Glen Rose

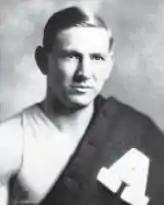

Glen Rose (April 23, 1905 – September 3, 1994) was an American college football and college basketball coach. He served as the head basketball coach at the University of Arkansas from 1933 to 1942 and again from 1952 to 1966, as well as the head football coach at the school for two seasons during World War II (1944–1945). Rose was also the head basketball coach at Stephen F. Austin College from 1948 to 1952.